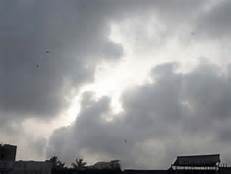
Weather: cloudy or overcast